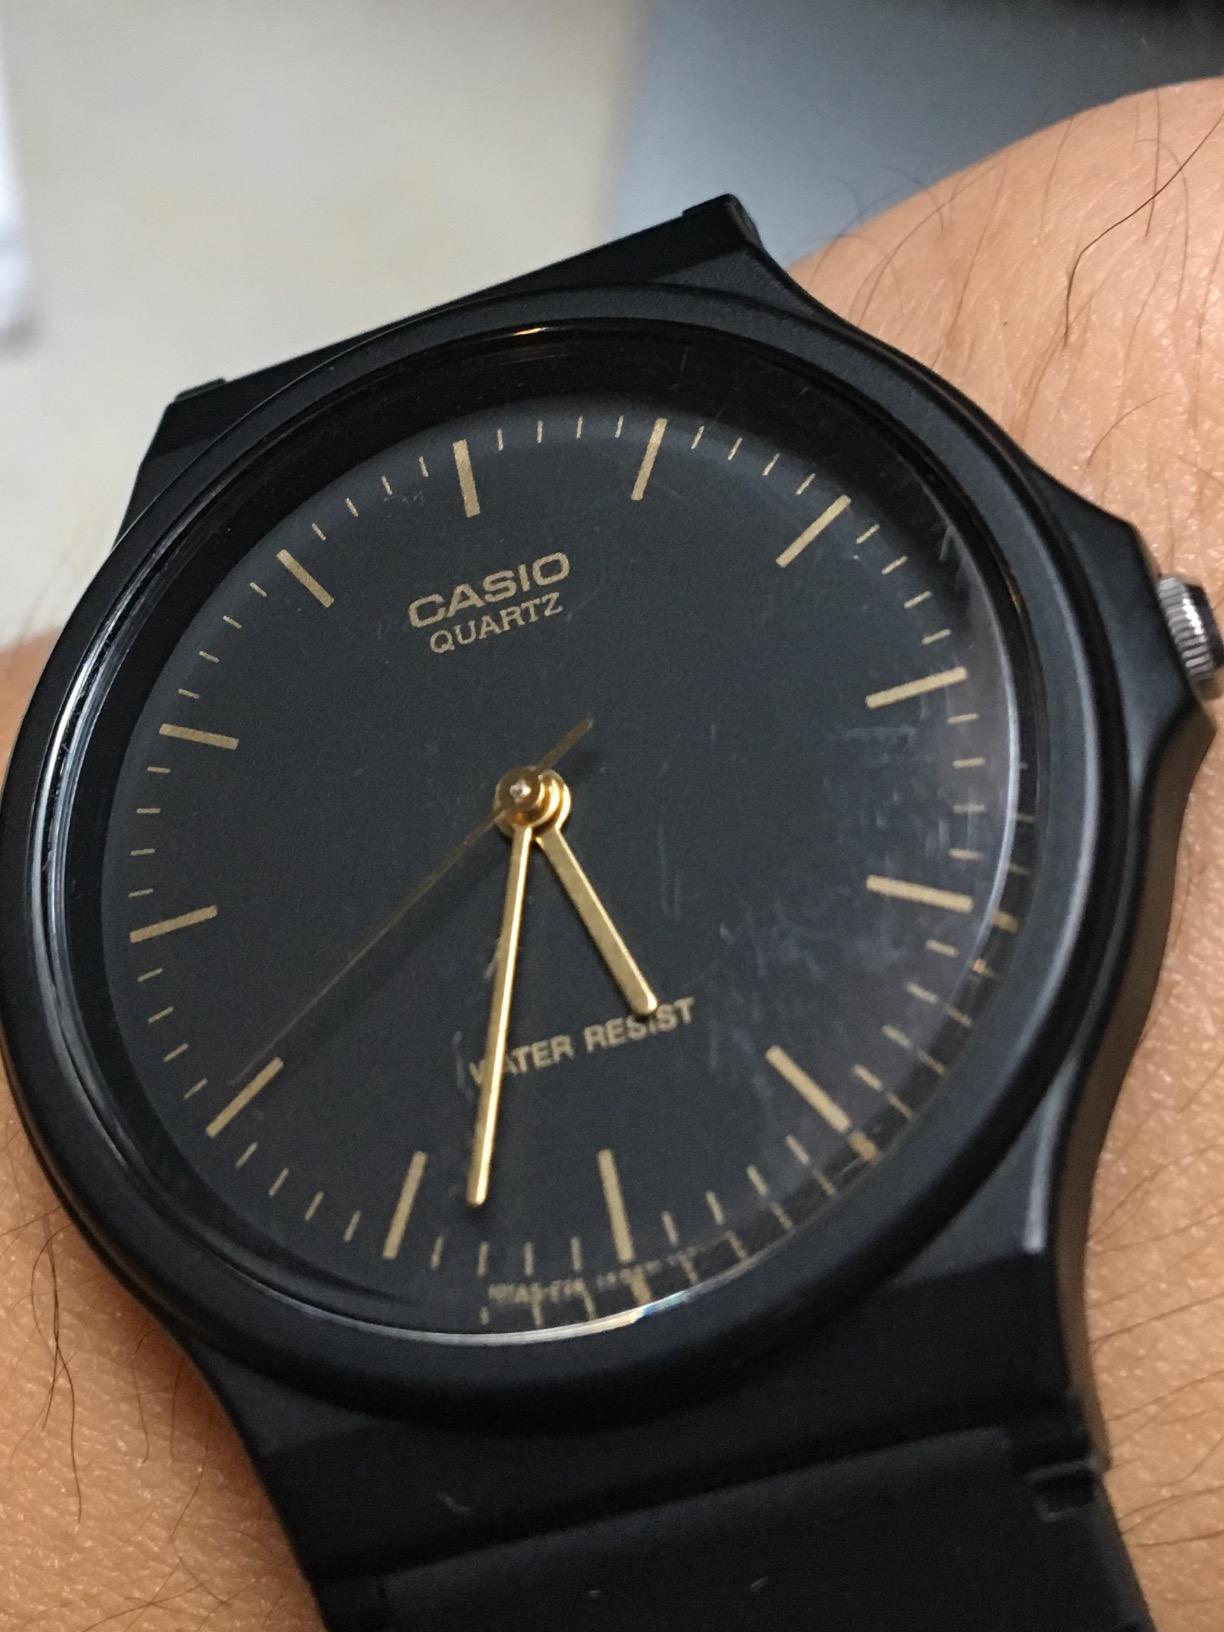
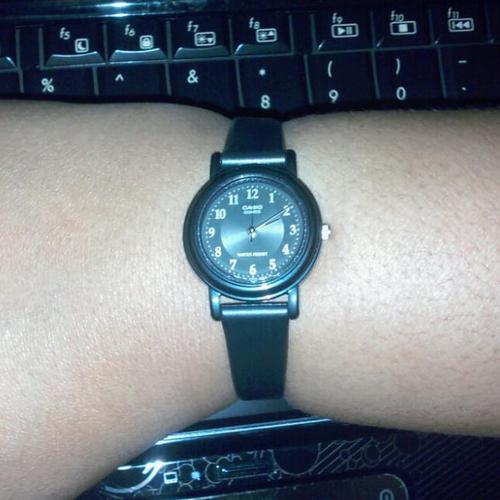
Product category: accessories_watch
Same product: no